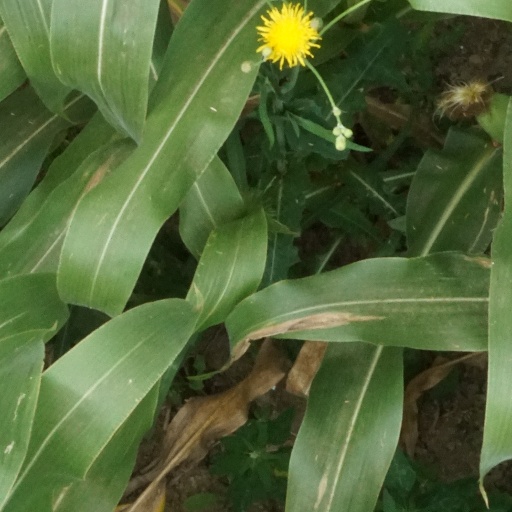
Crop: maize; corn